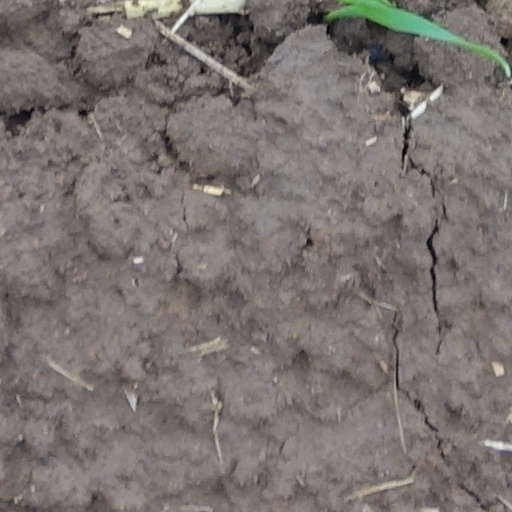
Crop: wheat